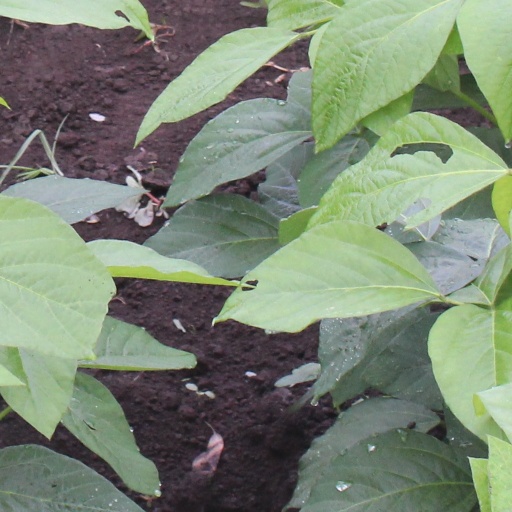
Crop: soybean